Threlkeld railway station

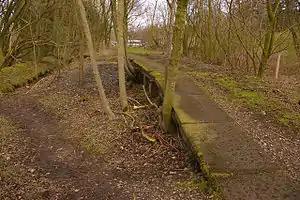
Threlkeld railway station in 2008

Threlkeld railway station was situated on the Cockermouth, Keswick and Penrith Railway between Penrith and Cockermouth in Cumbria, England. The station served the village of Threlkeld. The station opened to passenger traffic on 2 January 1865, and closed on 6 March 1972.